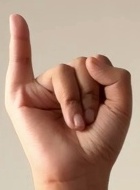
ASL sign: I